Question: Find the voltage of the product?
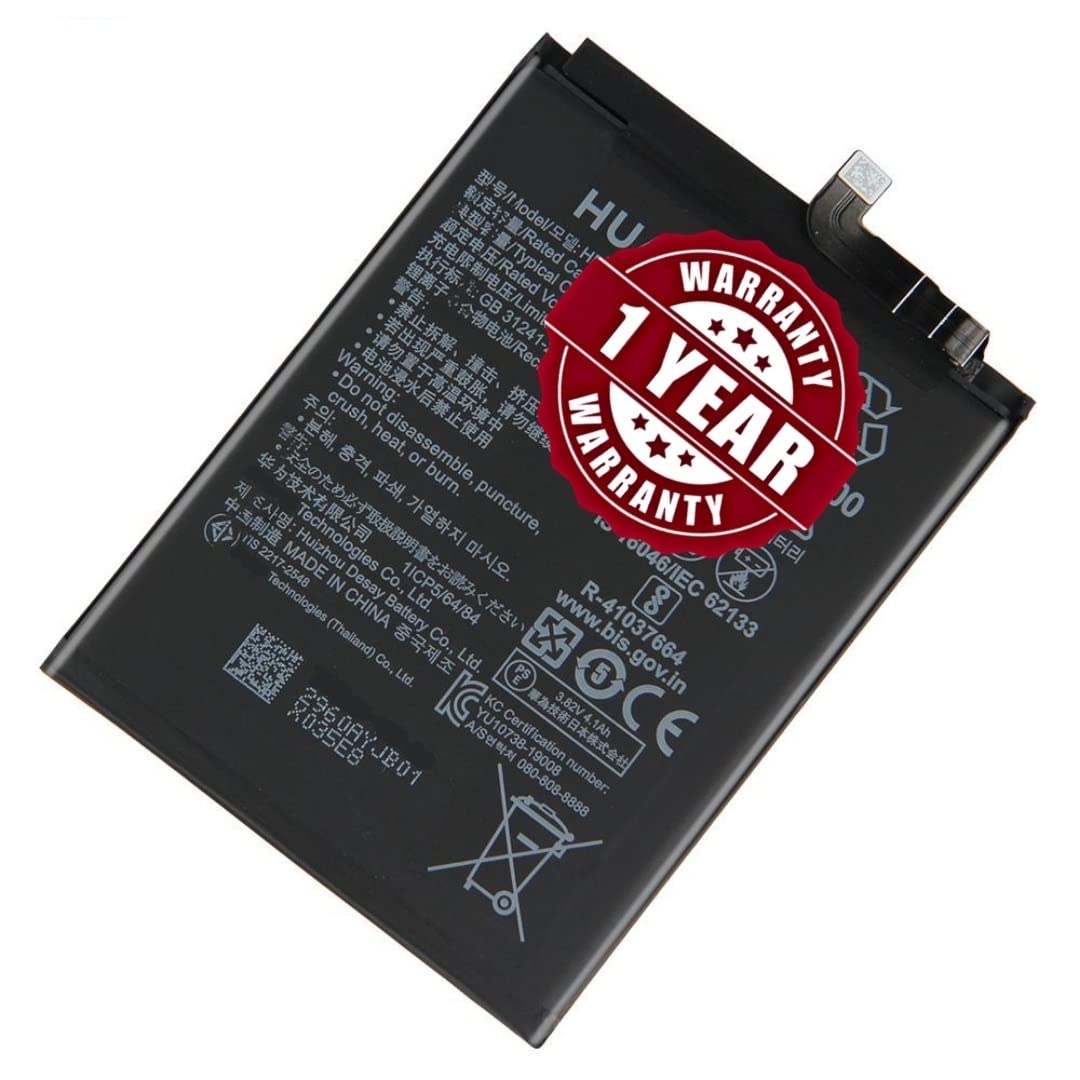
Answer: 3.82 volt